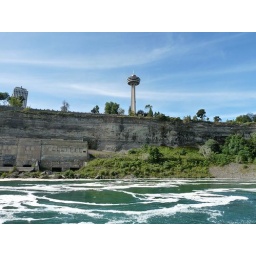
This little castle thing just near the falls... Skylon tower in the b'ground